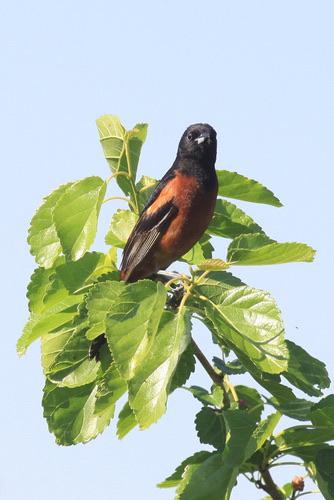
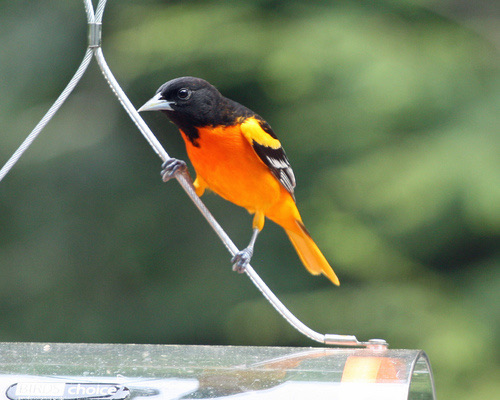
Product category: misc
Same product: yes